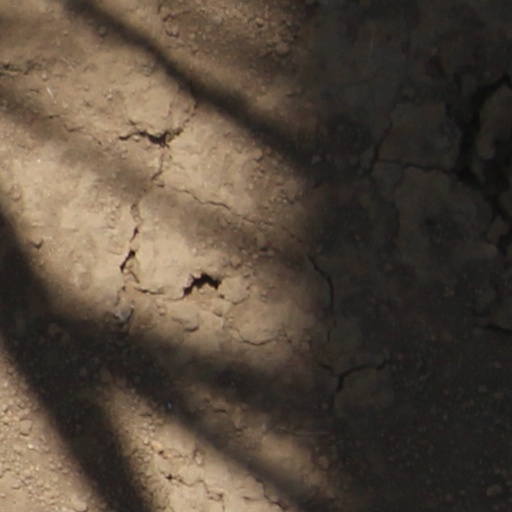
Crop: wheat